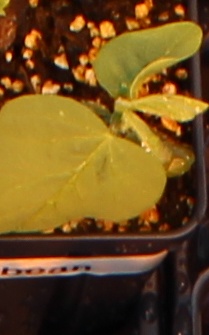
Label: Soybean